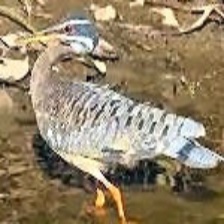
Species: SUNBITTERN
Scientific name:  EURYPYGA HELIAS